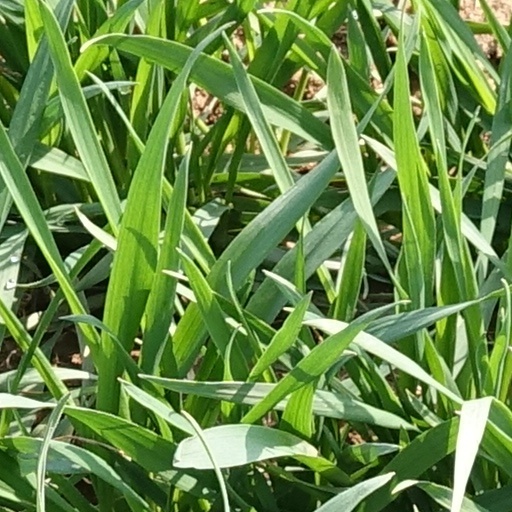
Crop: wheat